Like Water for Chocolate (novel)

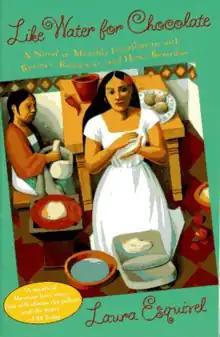
U.S. book cover

Like Water for Chocolate is a 1989 novel by Mexican novelist and screenwriter Laura Esquivel. It was first published in Mexico in 1989. The English version of the novel was published in 1992.